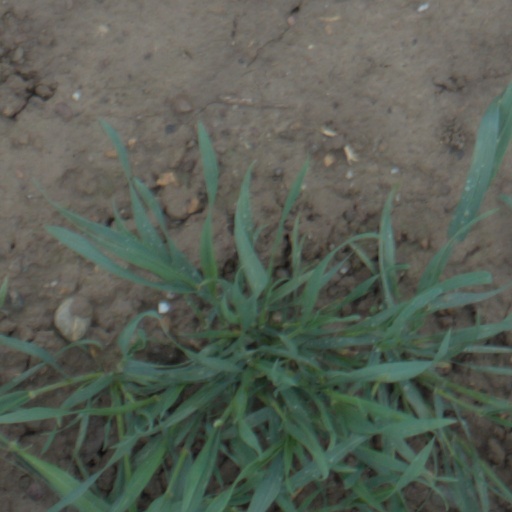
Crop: wheat